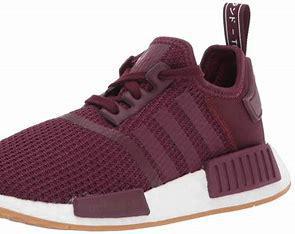
Brand: Adidas
Model: NMD R1